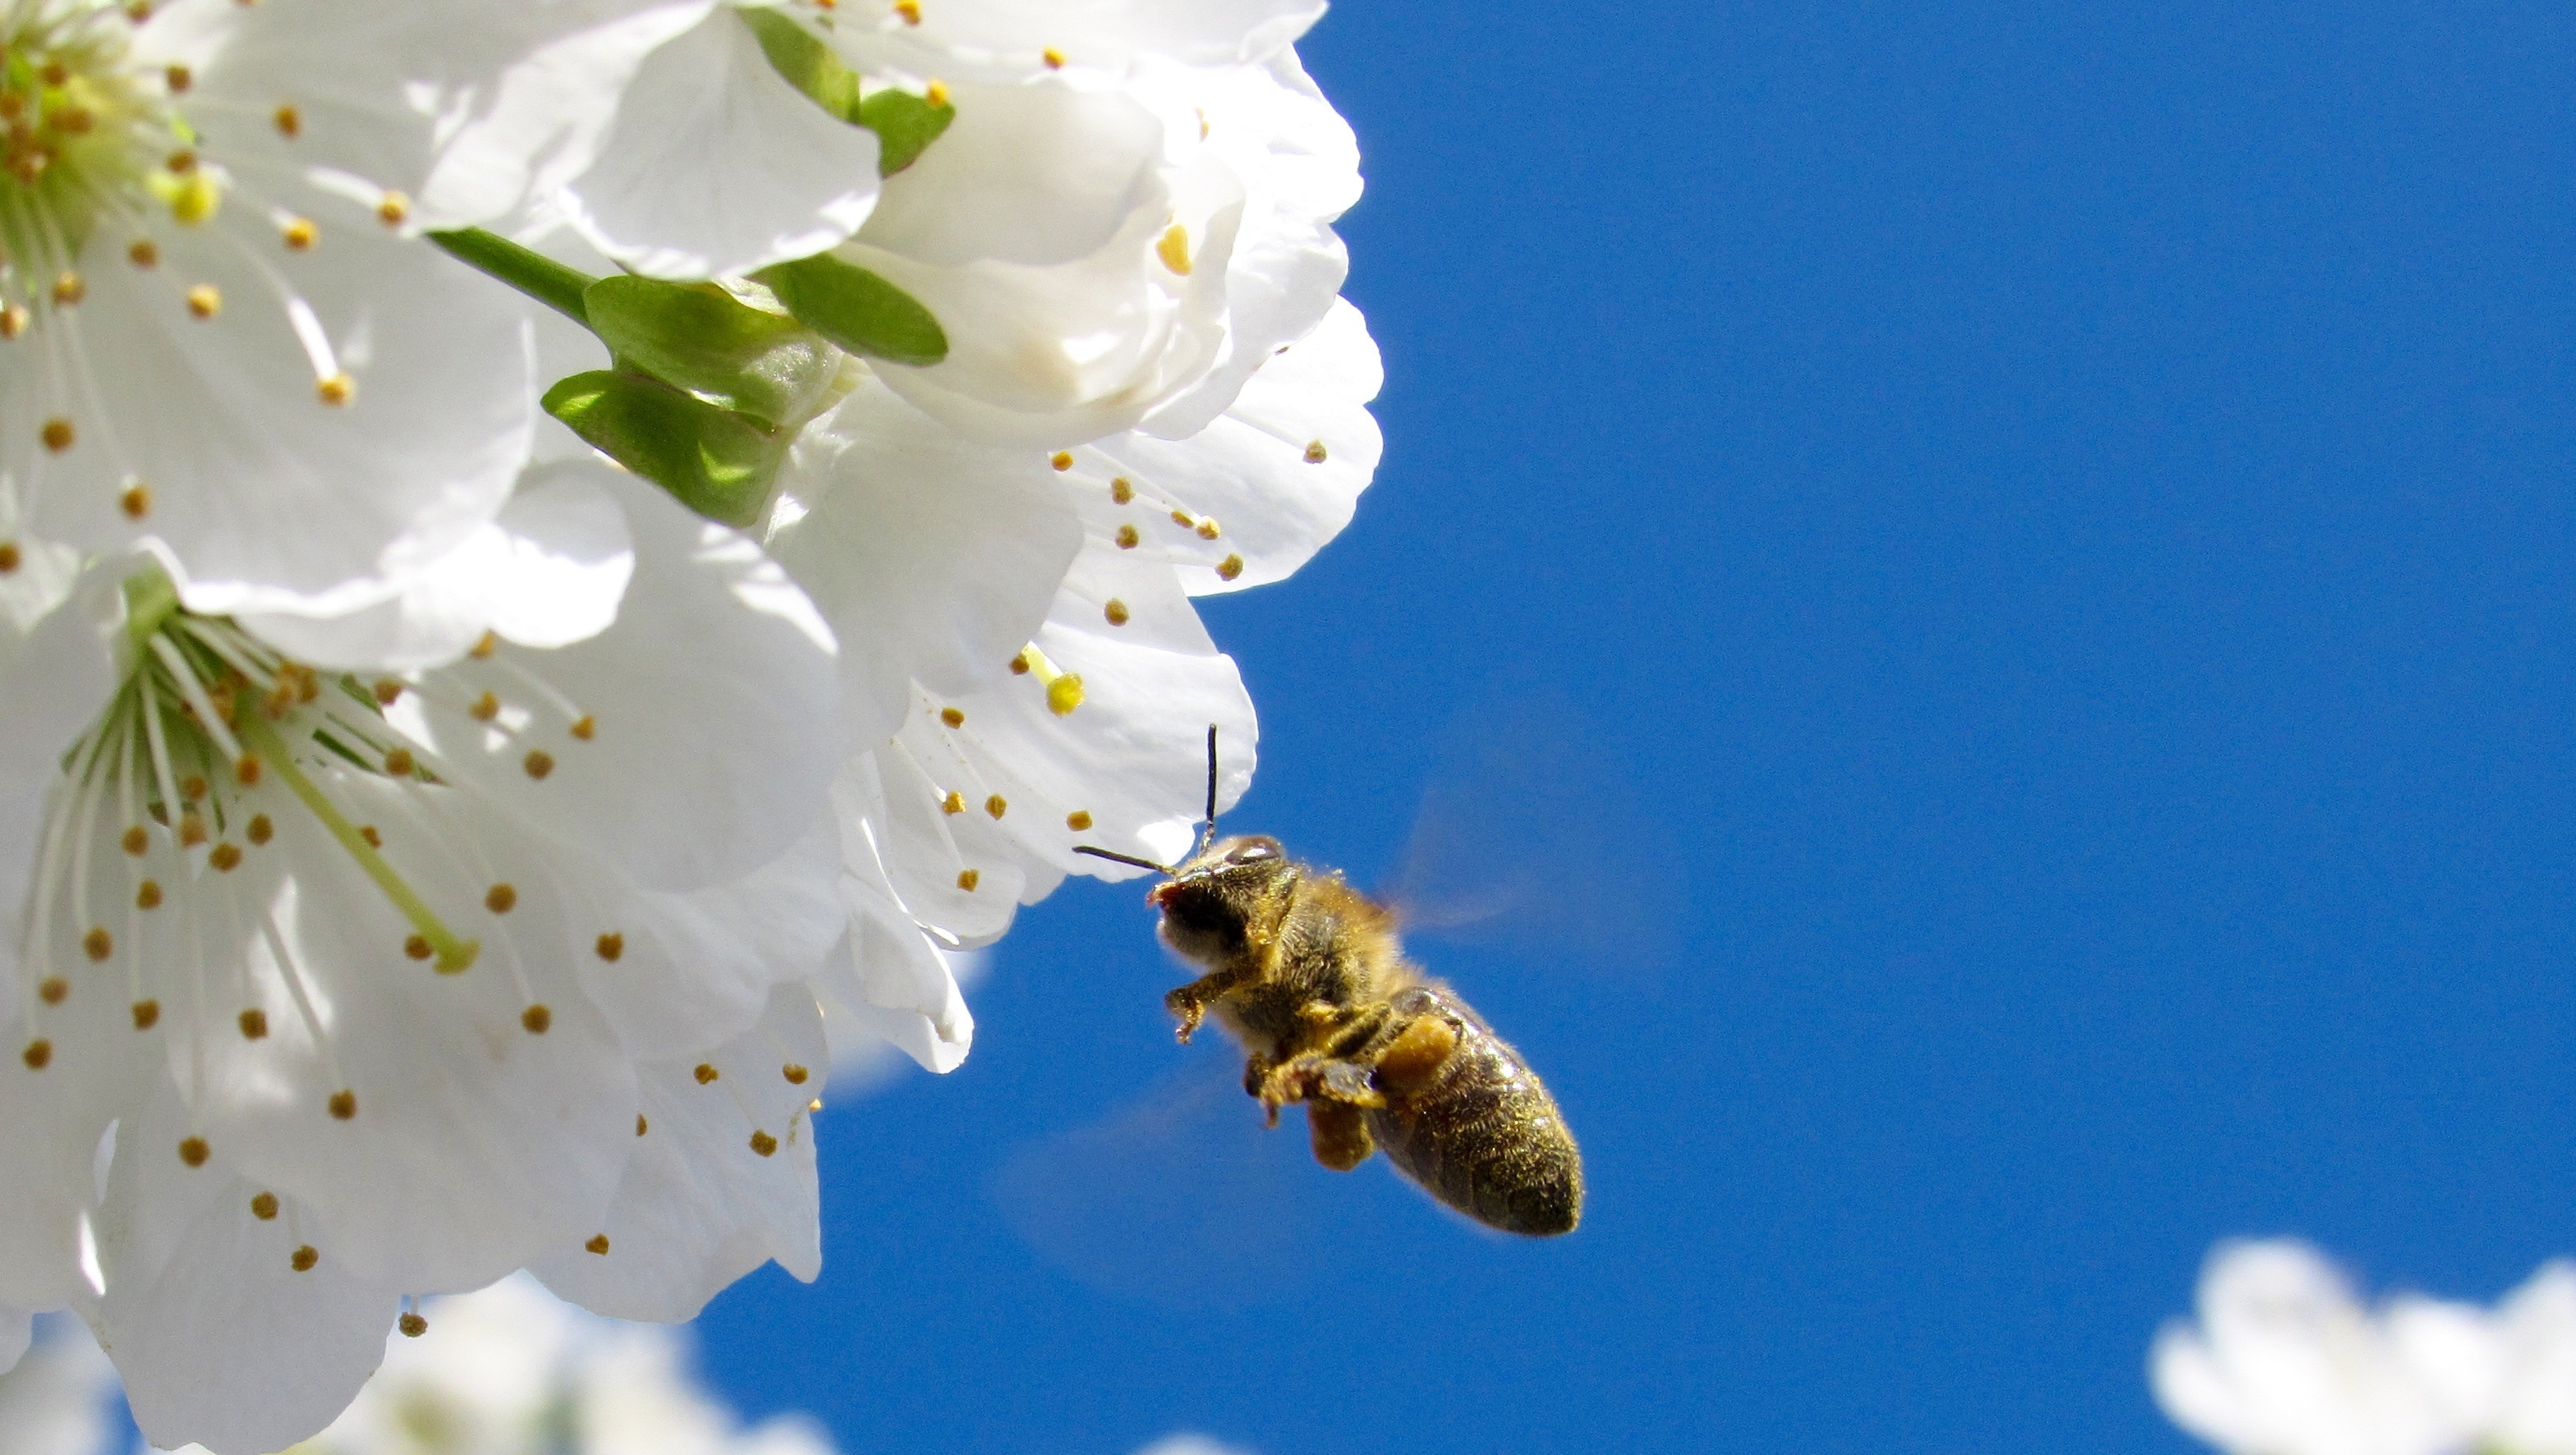
nature, branch, blossom, plant, flower, petal, bloom, environment, pollen, pollination, insect, pollinate, flora, invertebrate, flowers, close up, wings, stamen, bee, honeybee, nectar, macro photography, honey bee, flying insect, pollinator, membrane winged insect